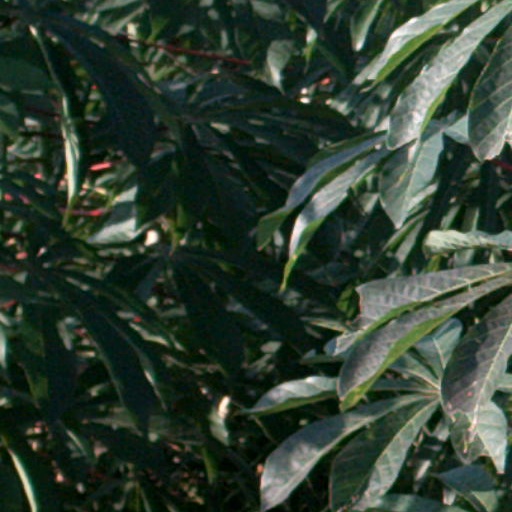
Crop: cassava